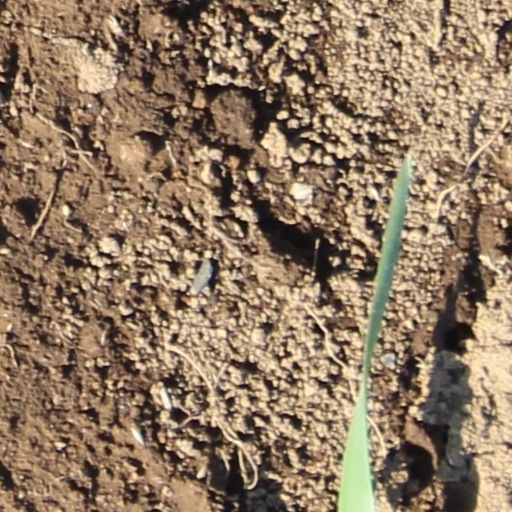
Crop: wheat